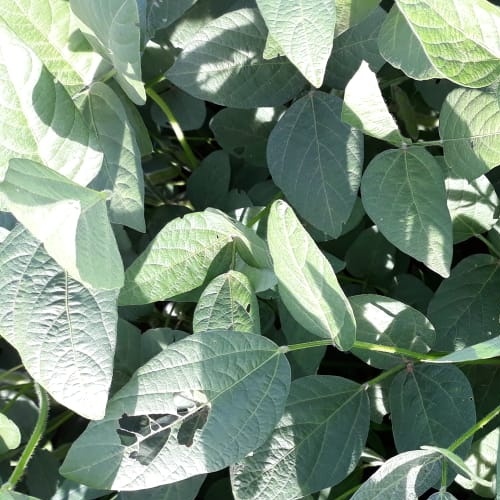
Label: Caterpillar